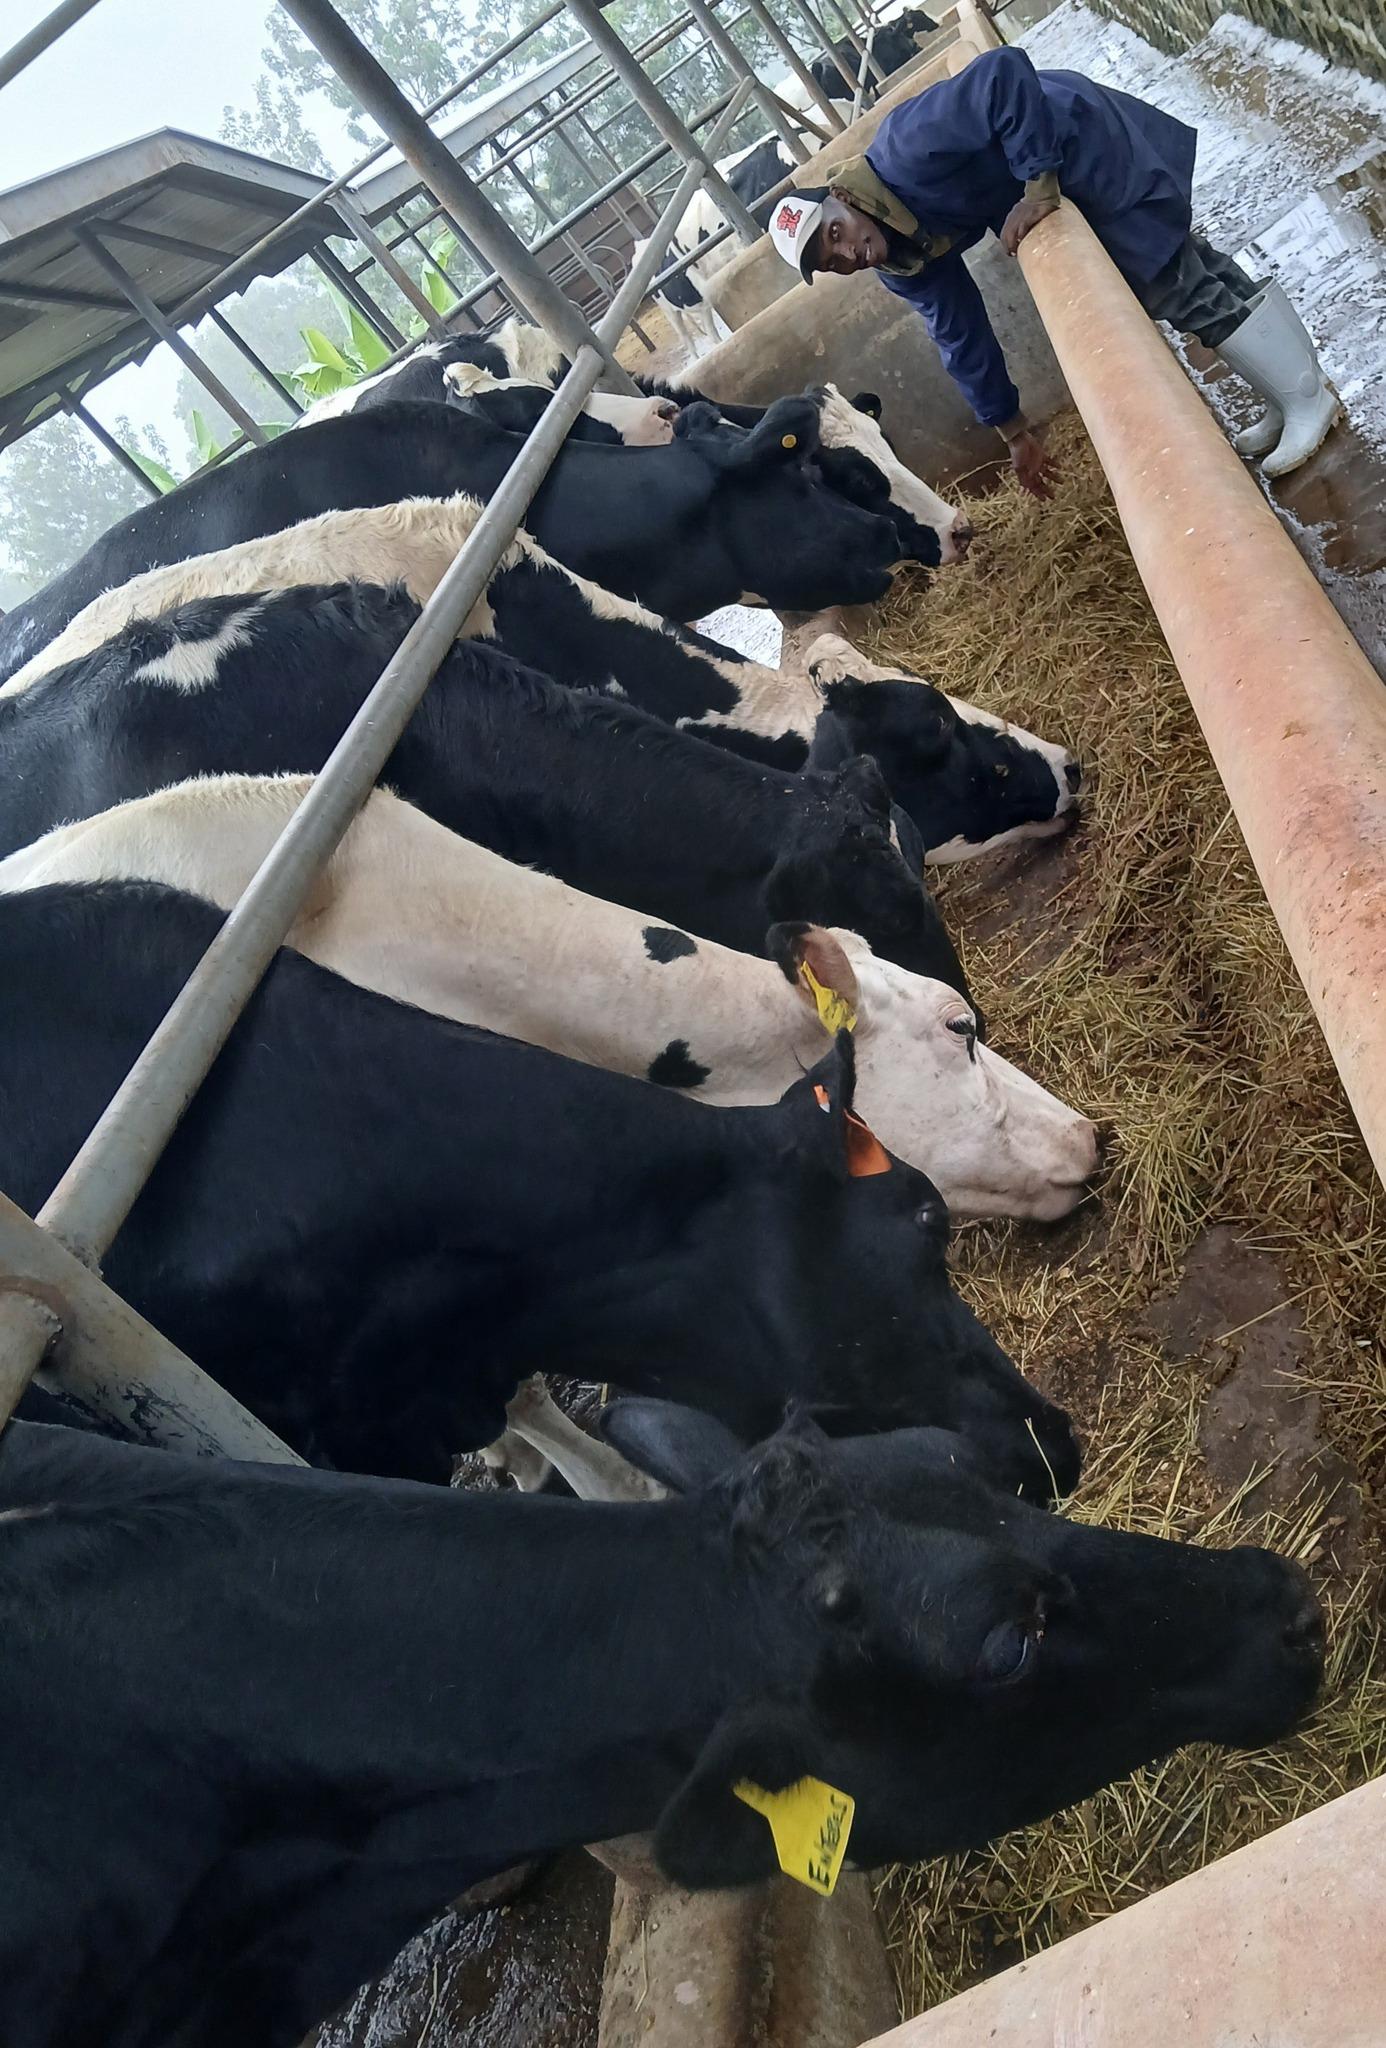
Hao ni ng'ombe wa maziwa wapatao sita.Hawa ng'ombe wanalishwa na wamewekewa chakula chao vizuri kwenye hori, ili waweze kukila chakula na baadaye kupewa maji ya kunywa.